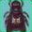
Label: bee